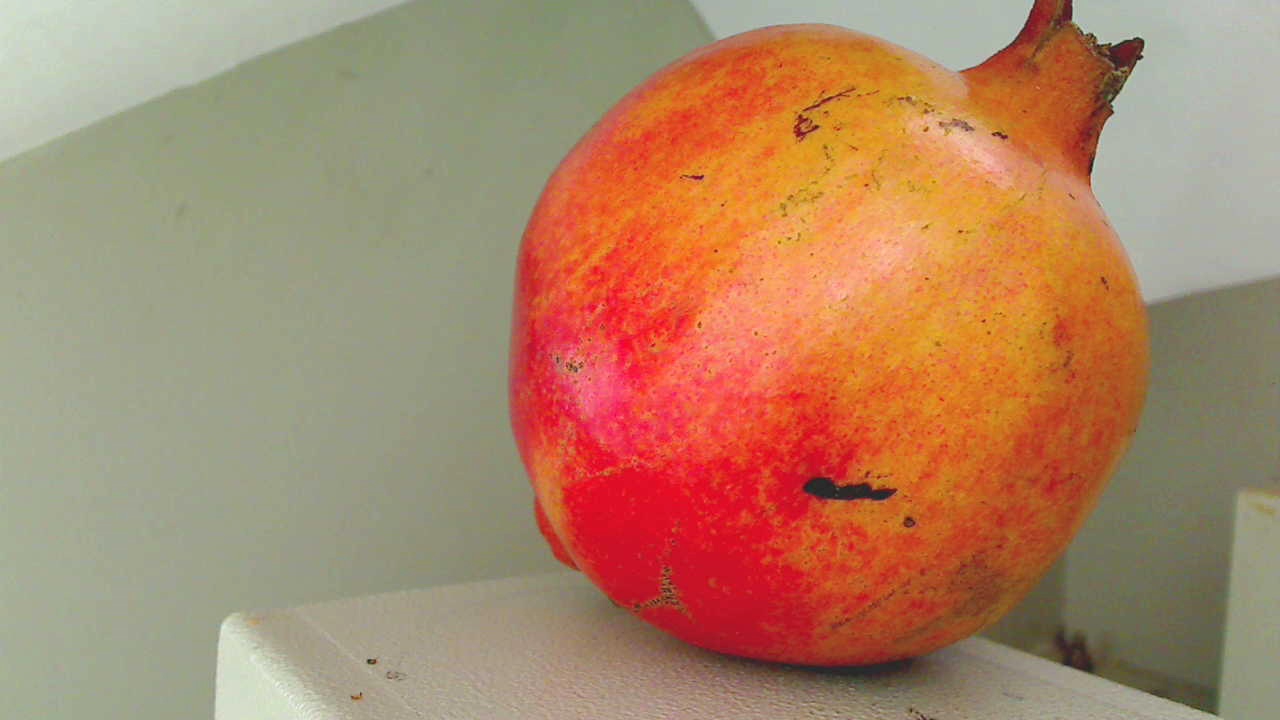
Grade: grade-1
Quality: quality-4